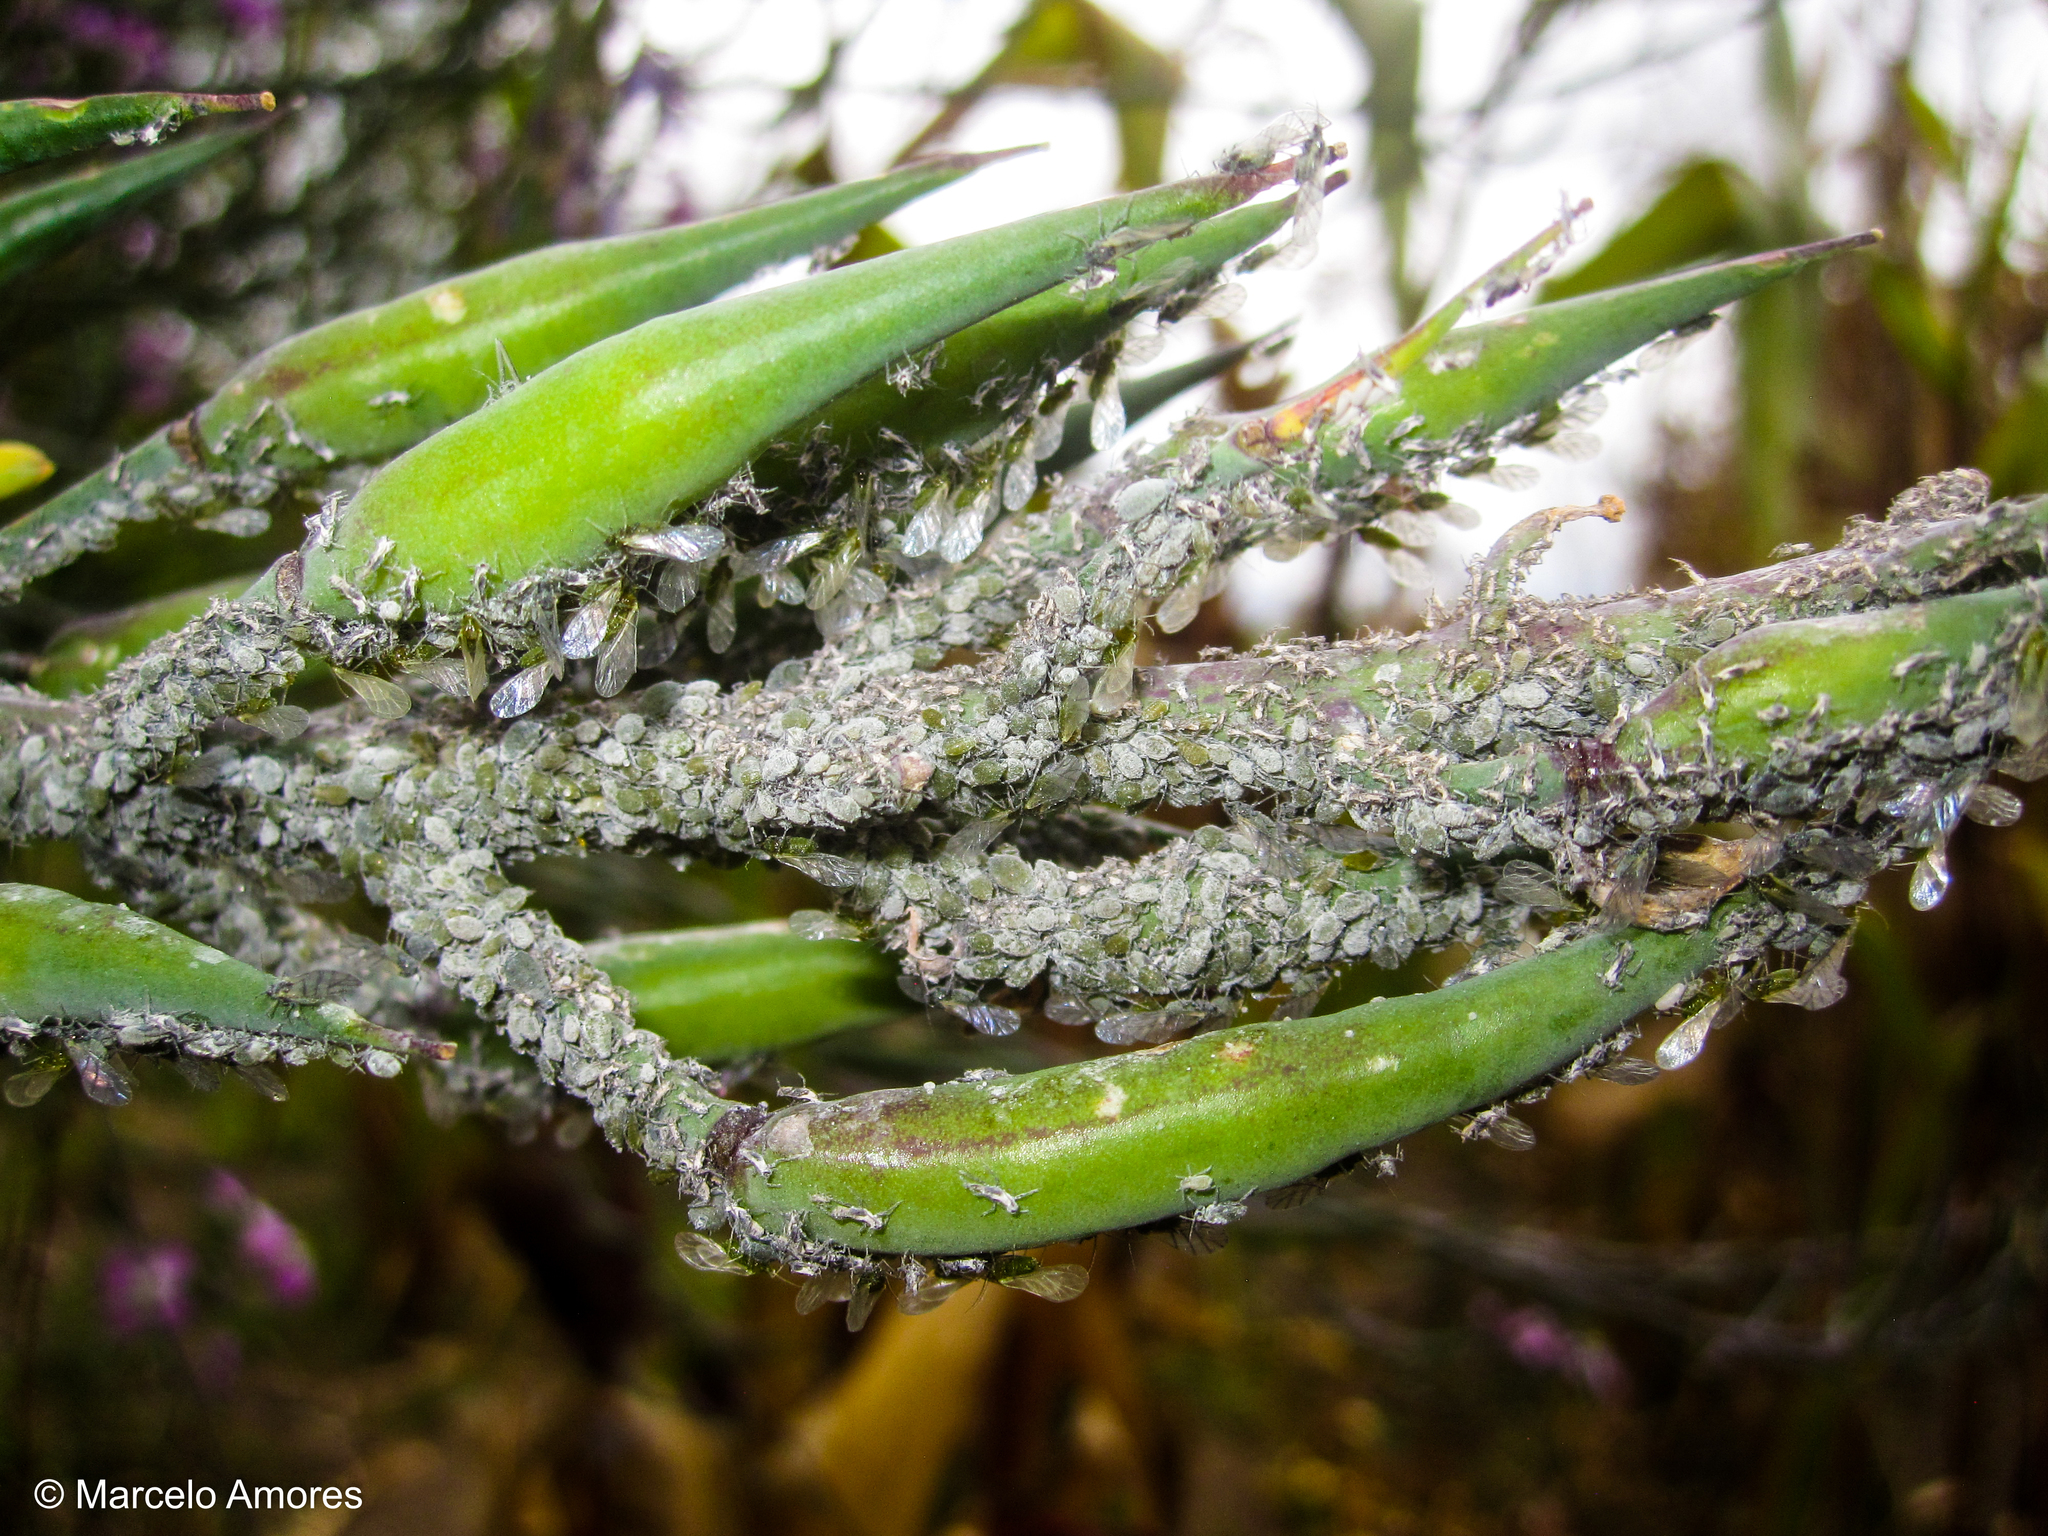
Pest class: cabbage_aphid